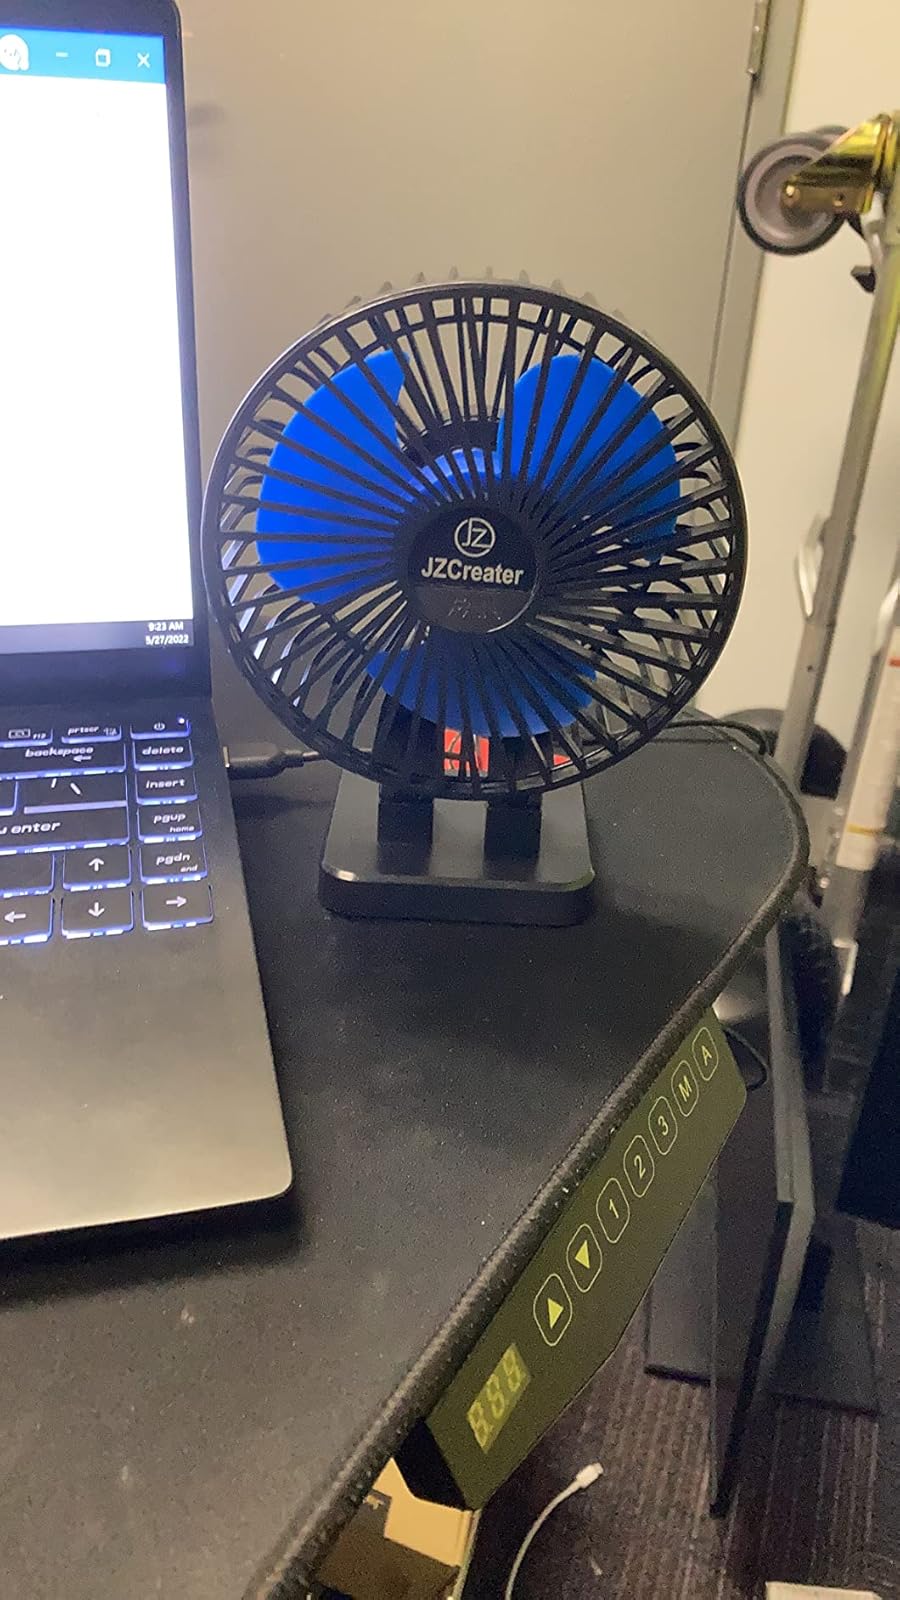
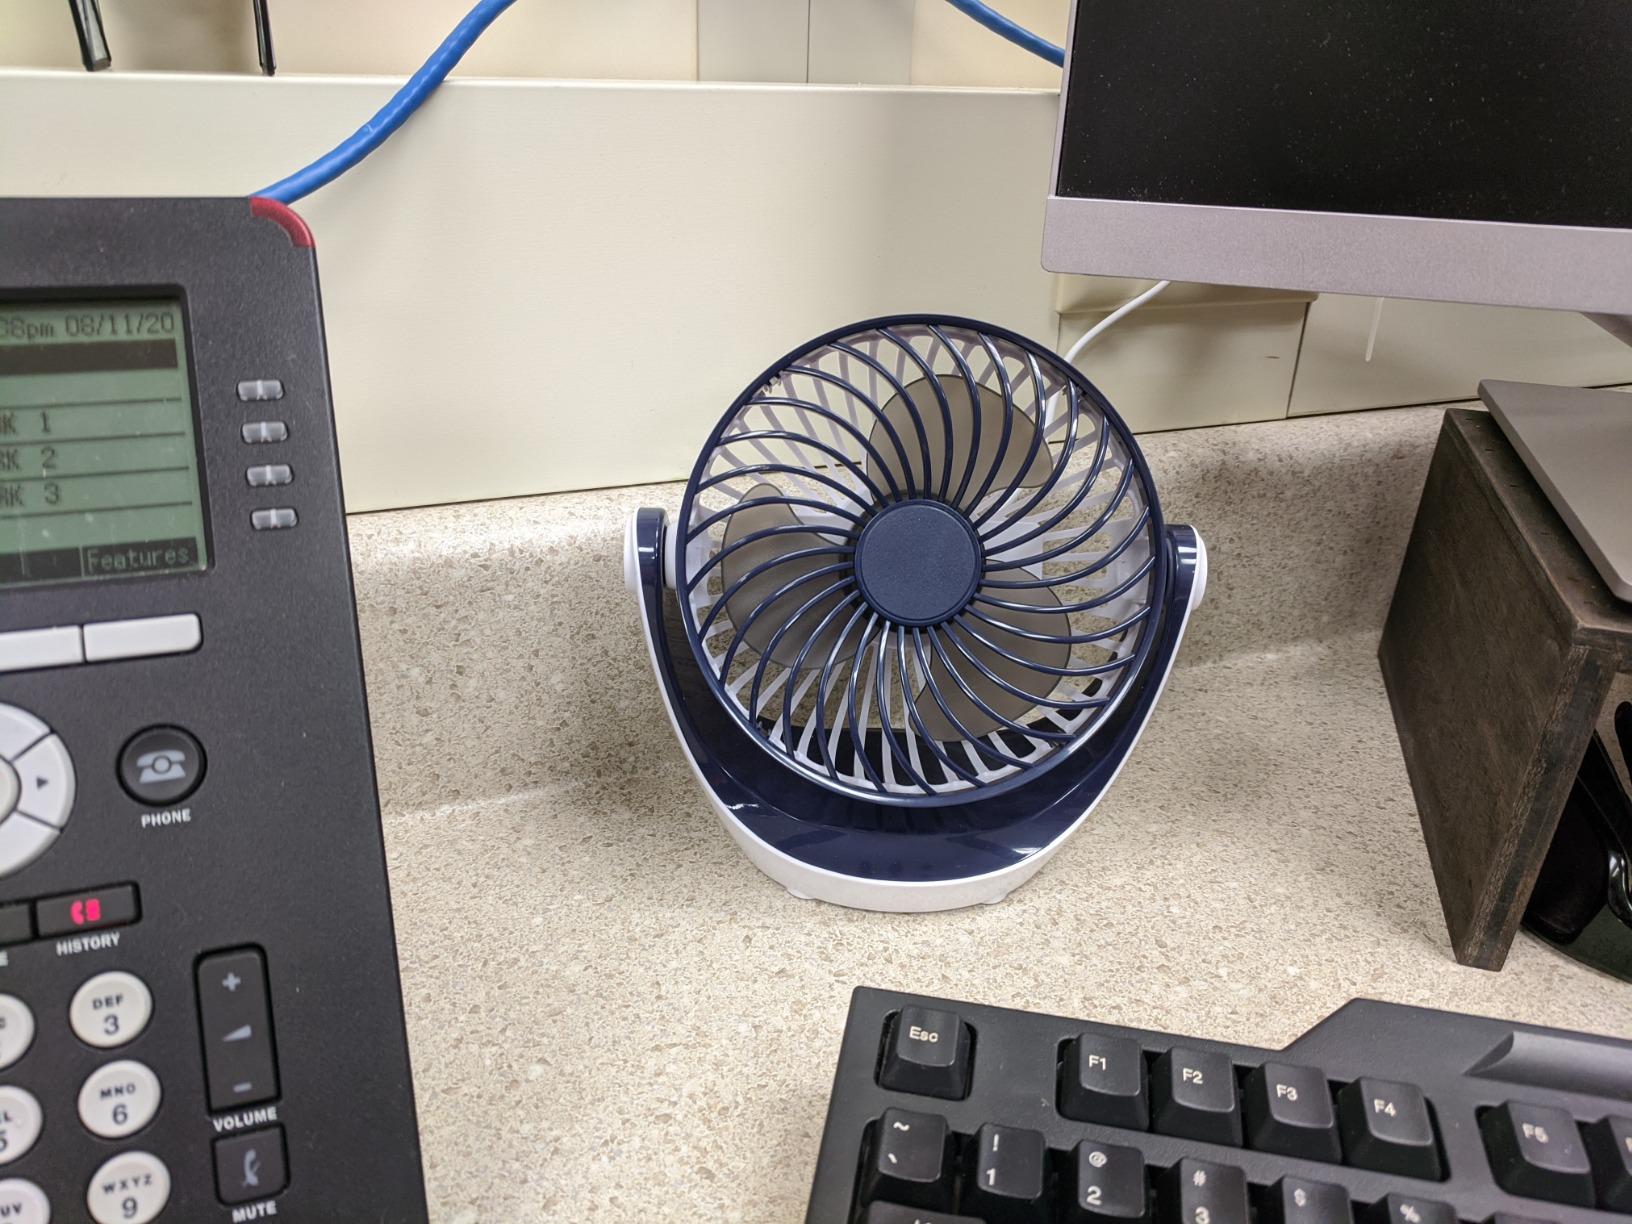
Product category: fan
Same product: no